Kamo shrines

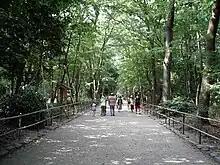
This pathway leads through "Tadasu no Mori" (the "Forest Where Lies are Revealed").

The shrine's annual festival, "Kamo no Matsuri", also called Aoi Matsuri, is the oldest of Kyoto's three major festivals. The others are Jidai Matsuri and Gion Matsuri.